Places of worship in Bengaluru

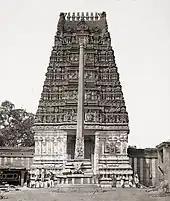
Halasuru Someshwara temple in 1890

Halasuru Someshwara Temple in Halasuru (Ulsoor) is a dedicated to the deity Someshwara (the Hindu god Shiva). It is the oldest temple in the city and dates back to the Chola period. Irrespective of when the initial consecration took place, art historian George Michell believes there were major additions or modifications during the late Vijayanagara Empire period, during the rule of Hiriya Kempe Gowda II. According to a folk legend of this oldest temple, it is said that Kempe Gowda, tired after hunting, rested under a tree and fell asleep on the present site of the temple. Lord Someshwara appeared to him in a dream, revealing the existence of hidden treasure and told him to build the temple dedicated to him with it.